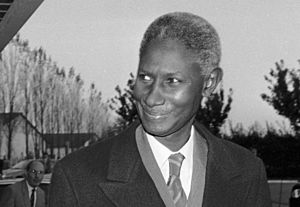
Abdou Diouf
Abdou Diouf
Abdou Diouf var Senegals præsident i 1981-2000.